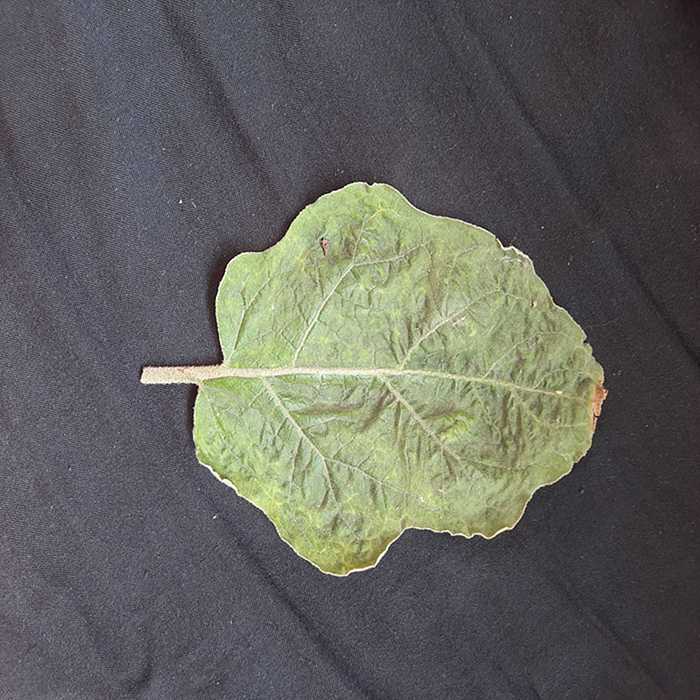
Plant: Eggplant
Label: Eggplant begomovirus